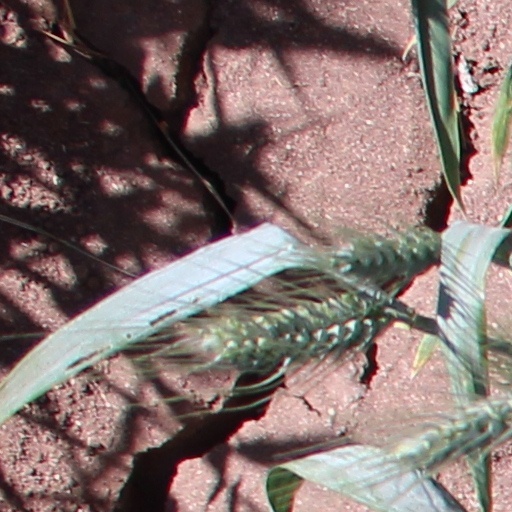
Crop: wheat